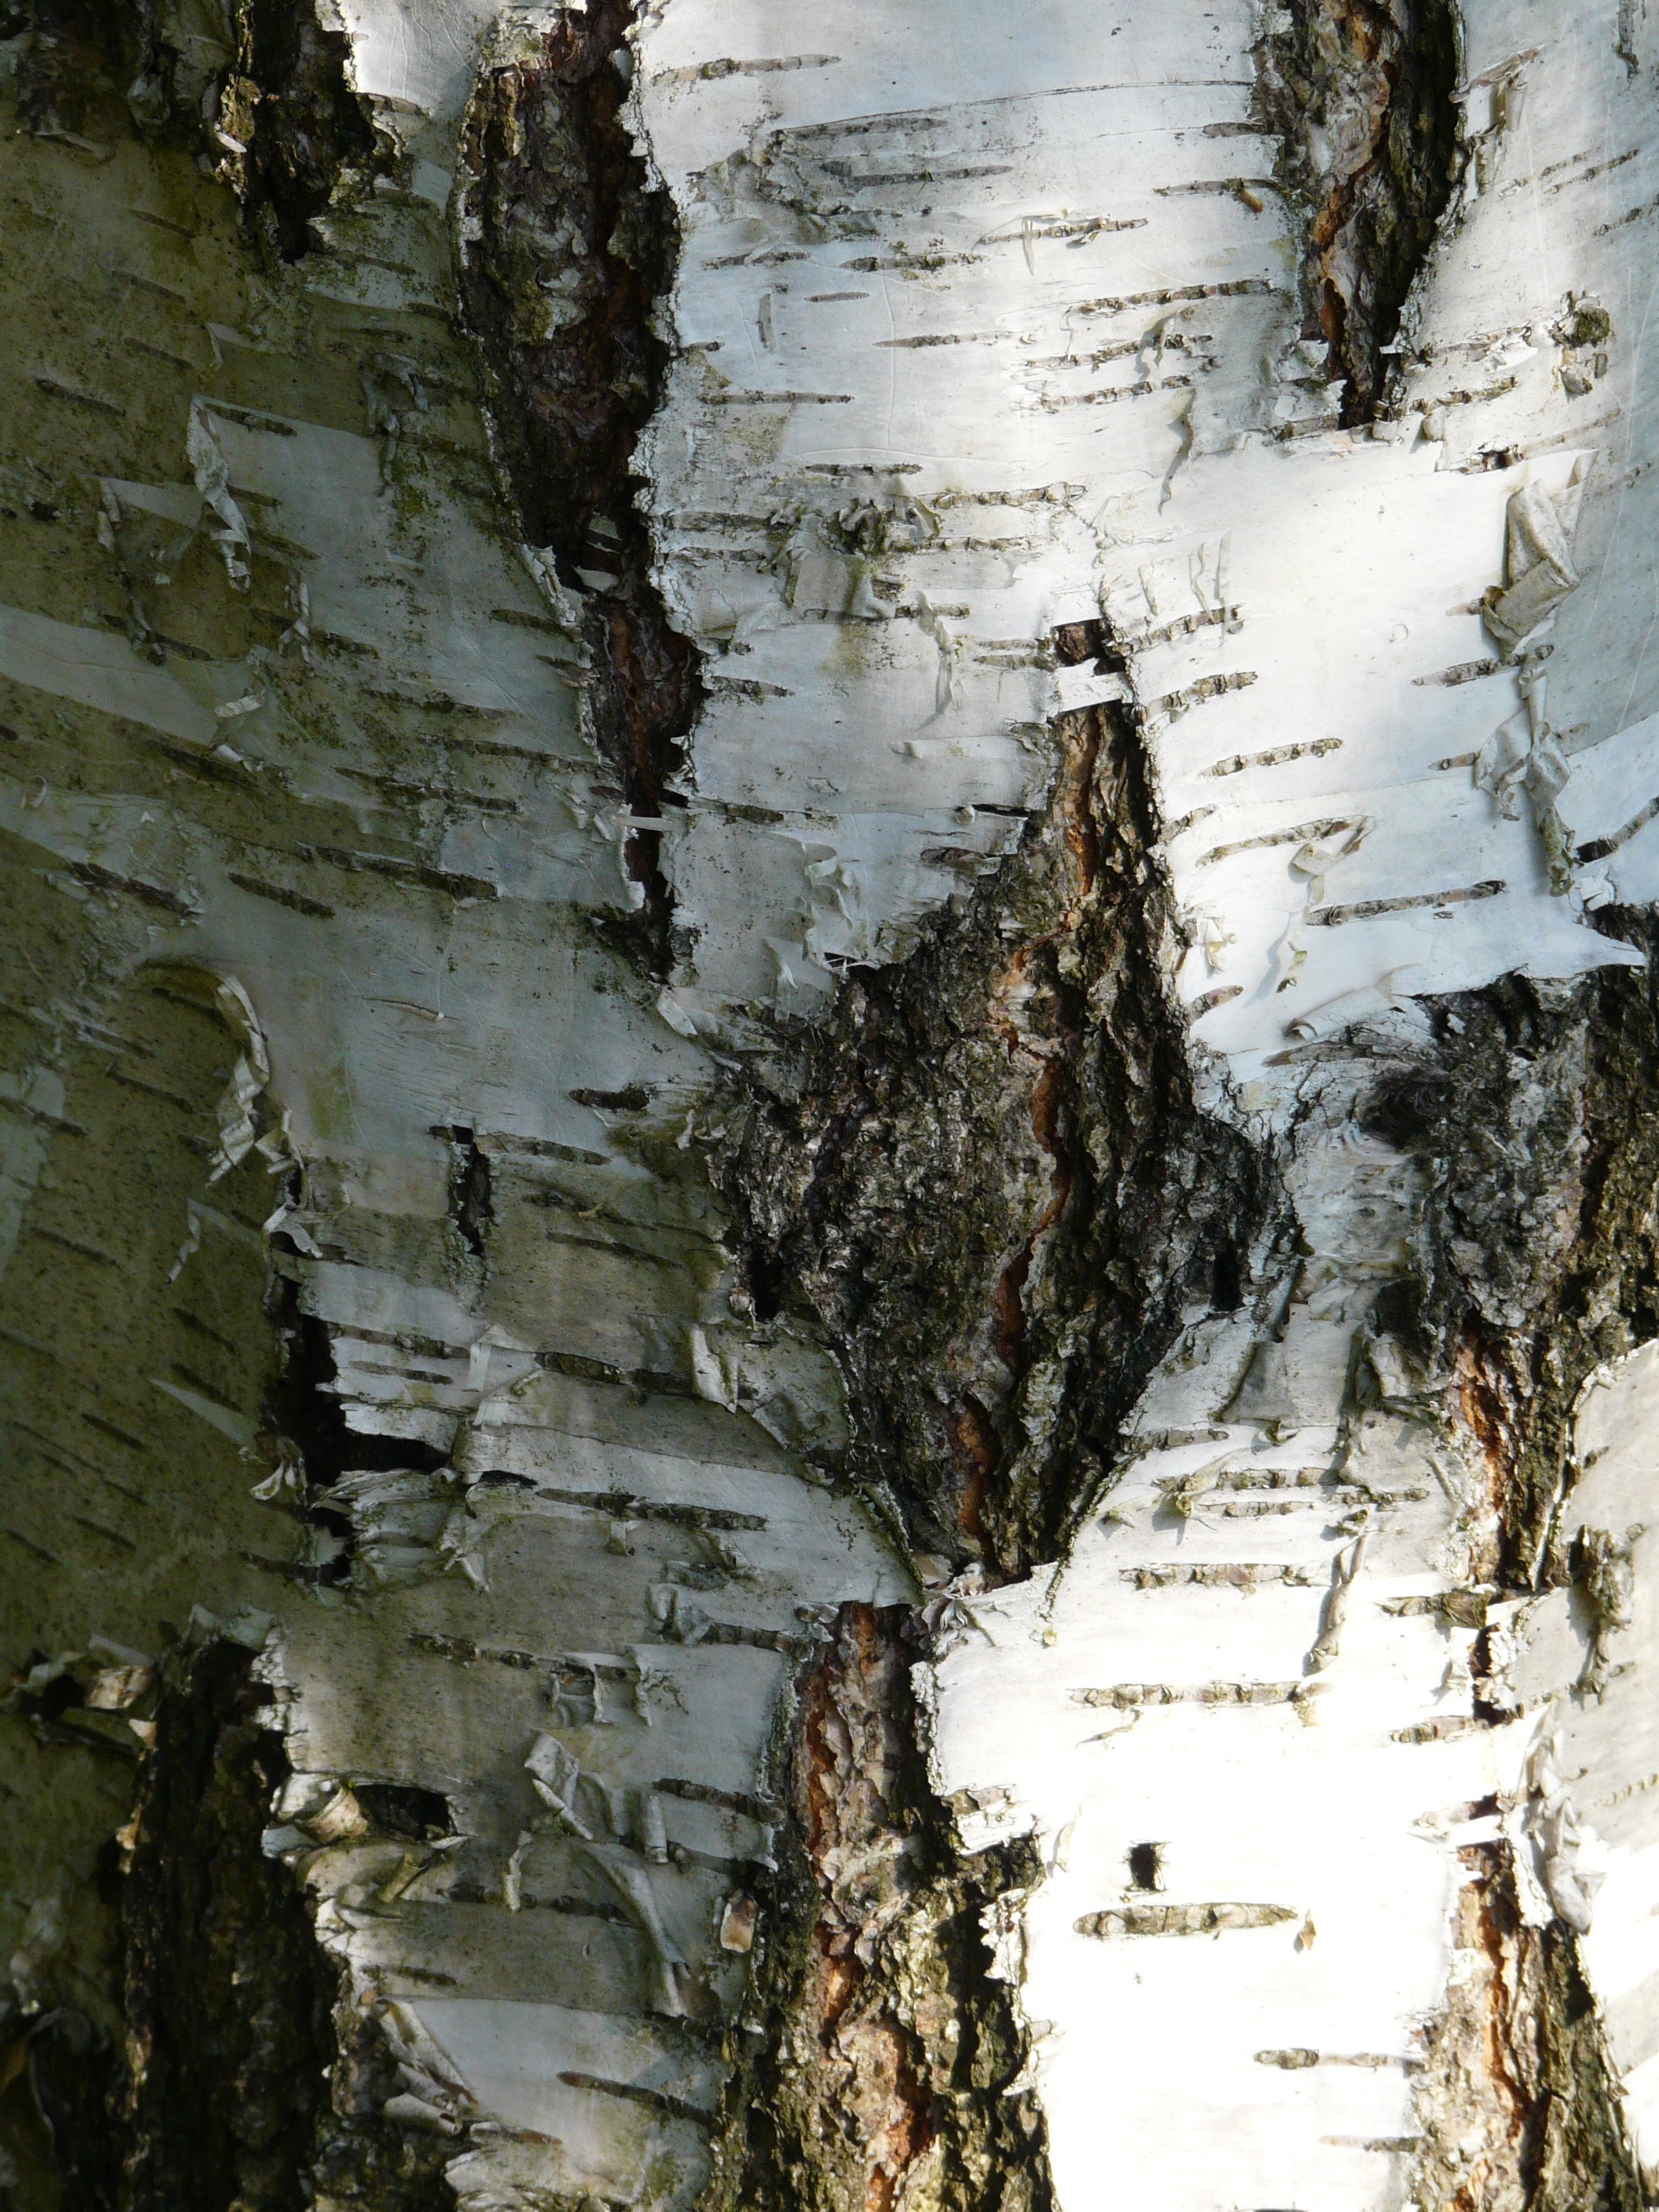
tree, nature, forest, branch, snow, winter, plant, white, trunk, bark, birch, autumn, terrain, season, strain, deciduous tree, woodland, habitat, tree bark, flowering plant, the bark of the tree, woody plant, land plant